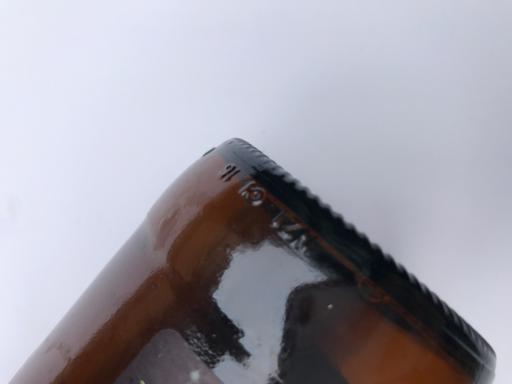
Label: glass